Seervarisai

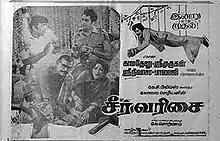
Theatrical release poster

Seervarisai is a 1973 Indian Tamil-language film written and directed by K. Sornam, and produced by Kovai Chezhiyan. The film stars Muthuraman and Lakshmi. It was released on 15 September 1973.